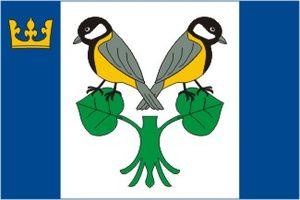
Sýkořice est une commune du district de Rakovník, dans la région de Bohême-Centrale, en République tchèque. Sa population s'élevait à 537 habitants en 2020.